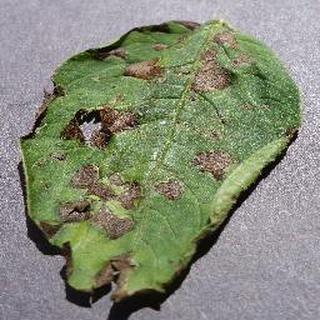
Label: potato_early_blight